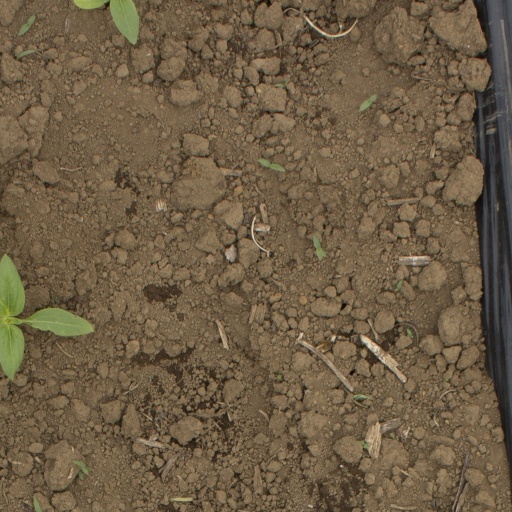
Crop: Jerusalem artichoke